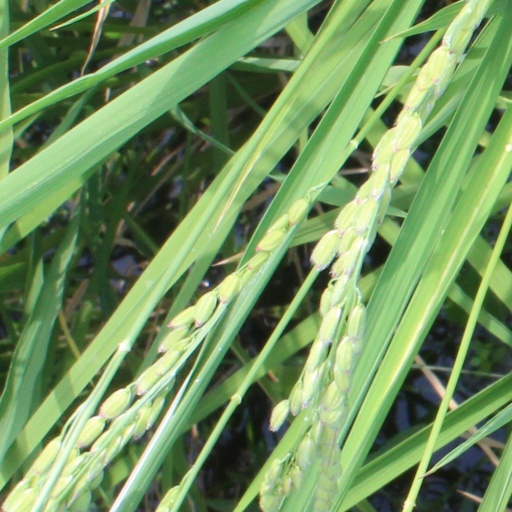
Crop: rice